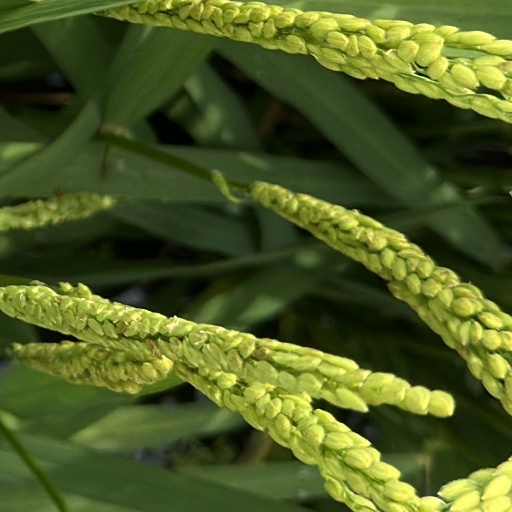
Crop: rice